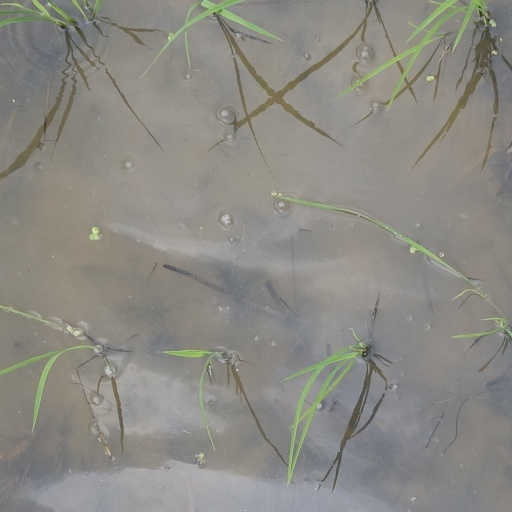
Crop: rice